Gravity Tour

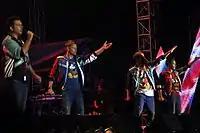
Westlife performing in Vietnam

The tour was announced a mere two weeks after the group completed their Where We Are Tour. The tour was directed by William Baker.